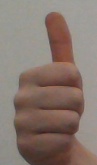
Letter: aleff